Hessian Rhön Nature Park

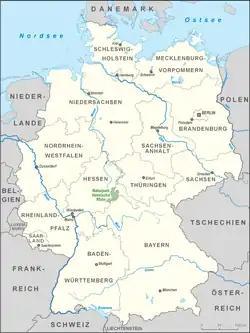
Location of the Hessian Rhön Nature Park

The Hessian Rhön Nature Park lies east of Fulda in the German state of East Hesse on the border with Thuringia and Bavaria and has an area of 720,7 km. Together with the Bavarian Rhön Nature Park it is part of the Rhön Biosphere Reserve.